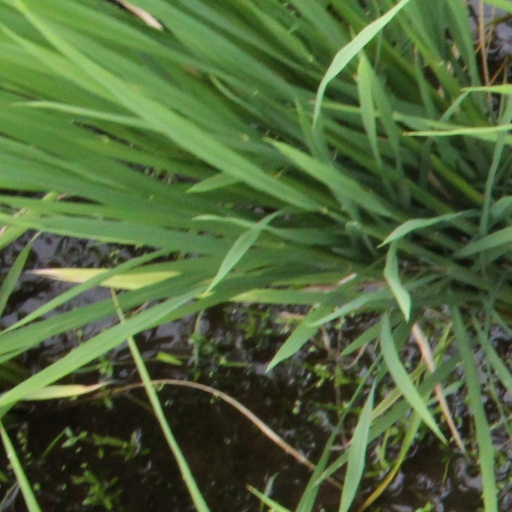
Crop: rice